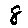
Label: 8